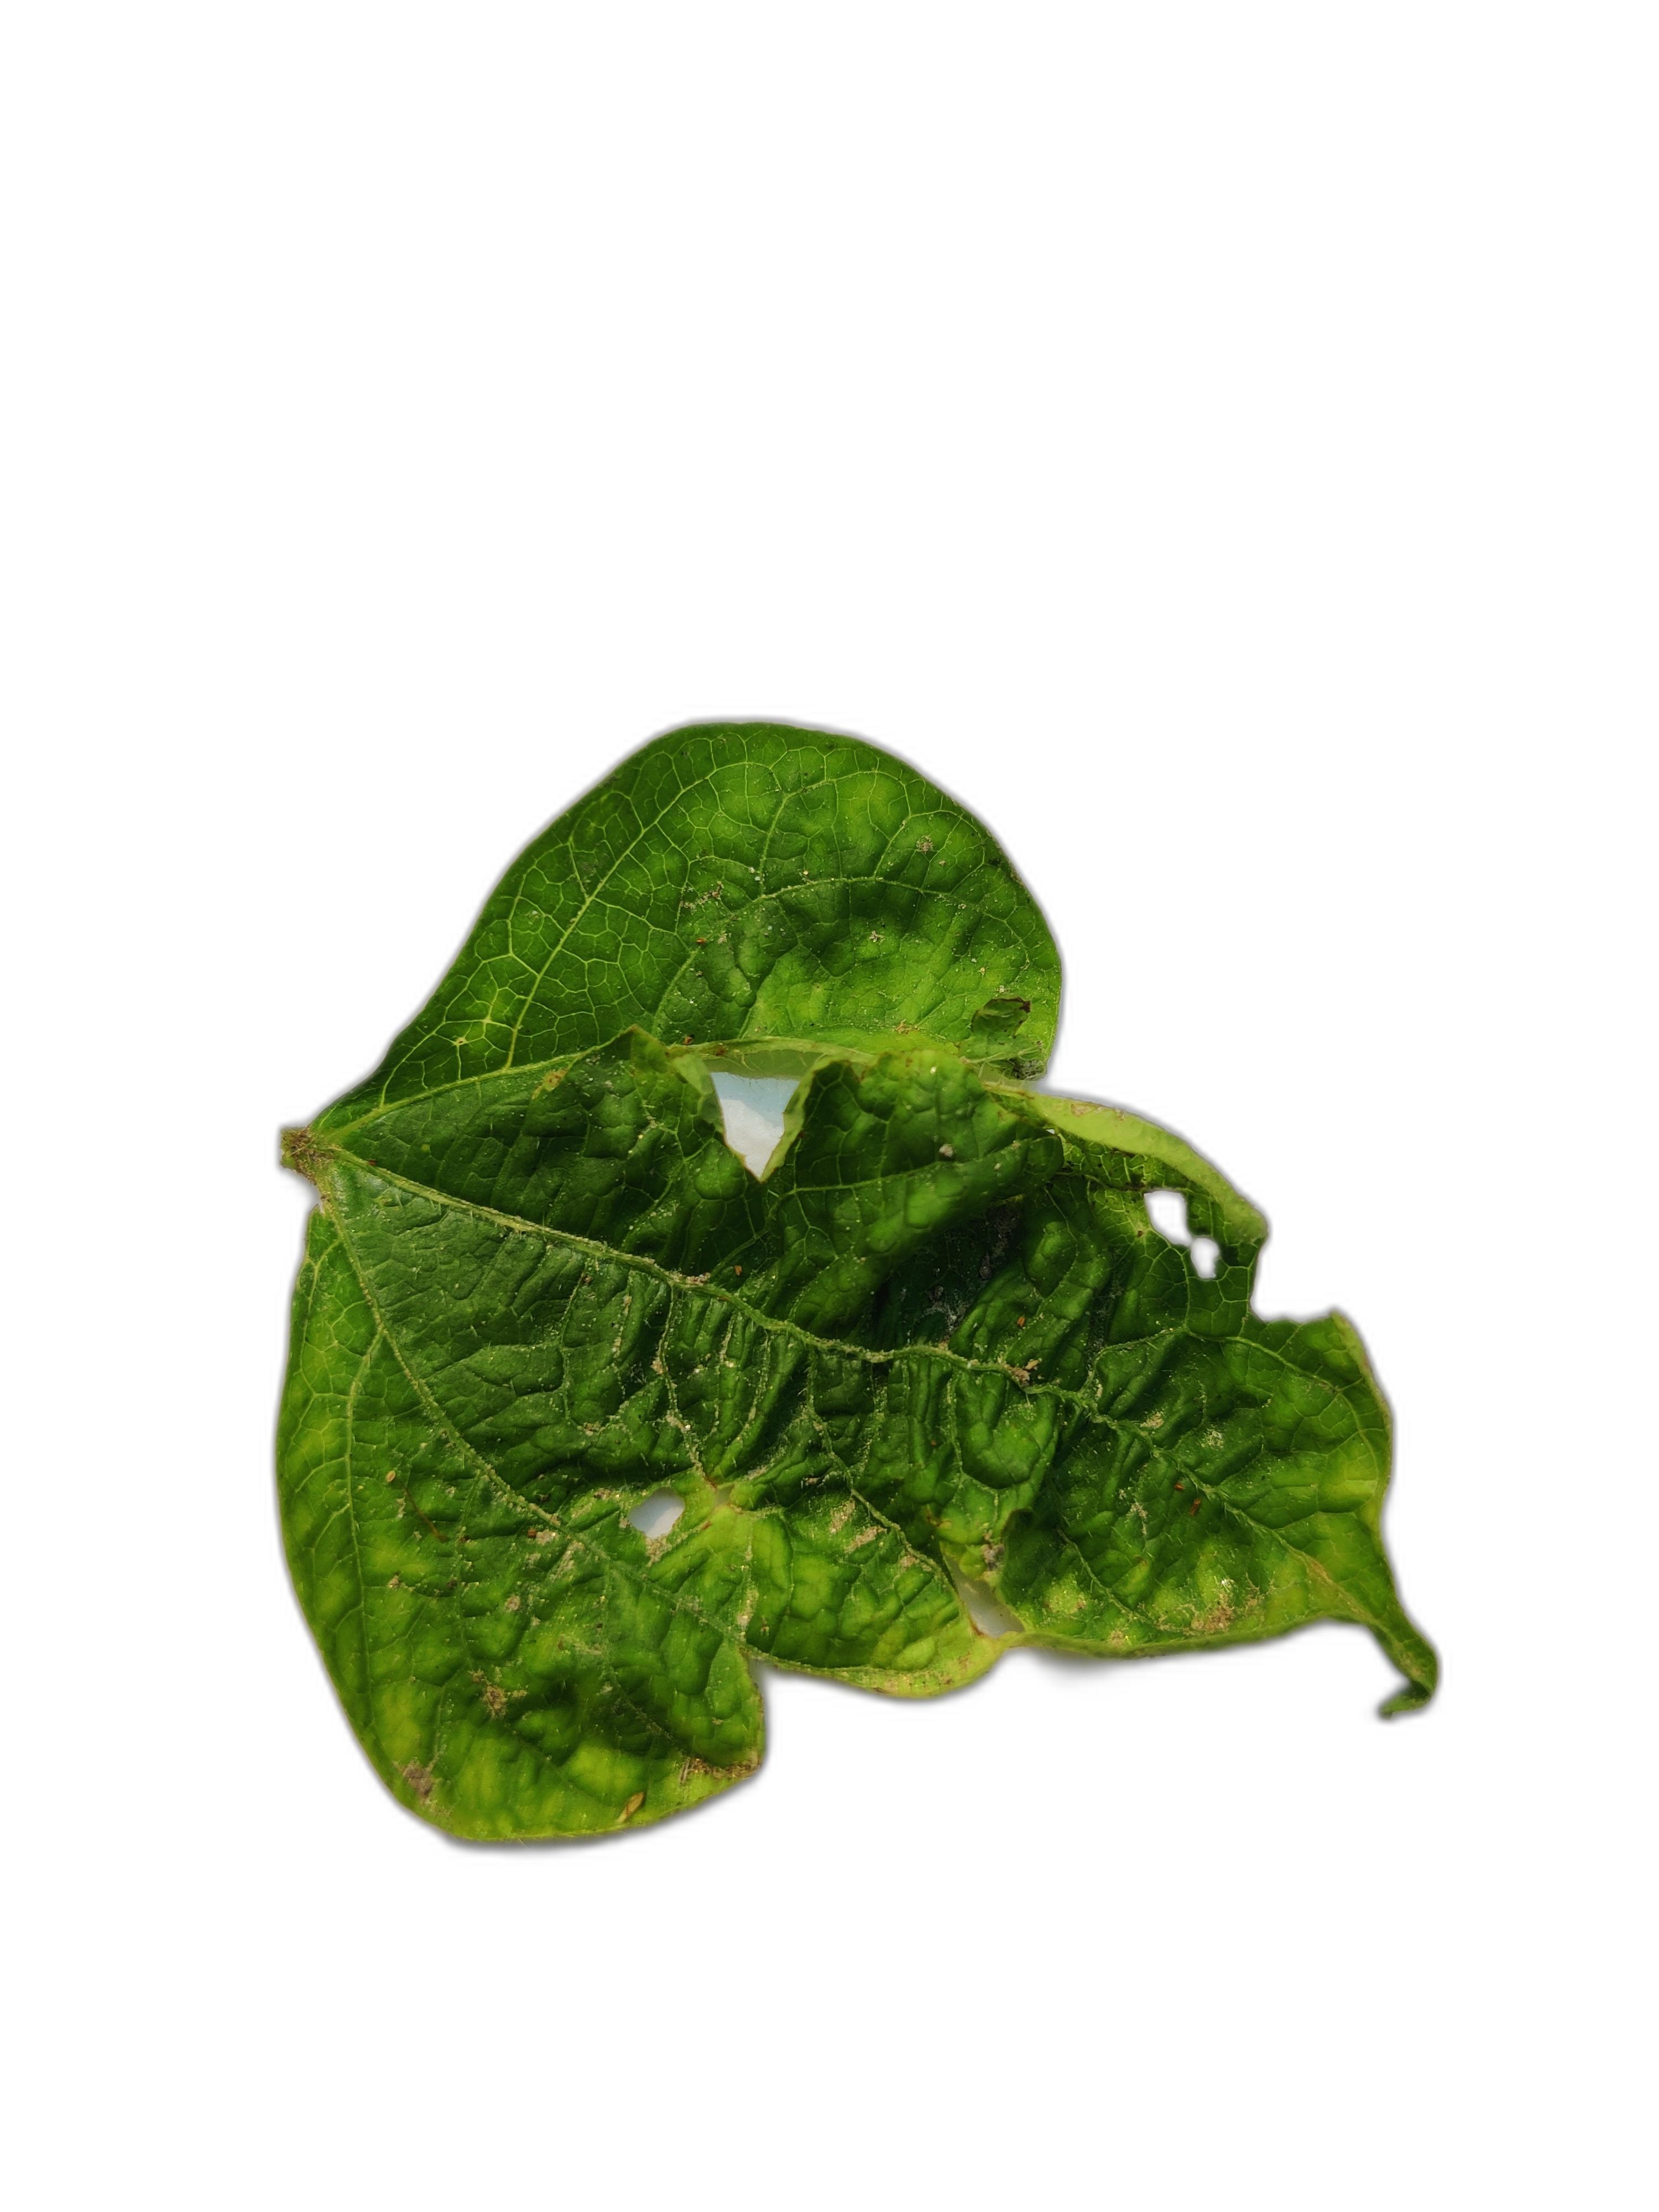
Label: Leaf Crinkle